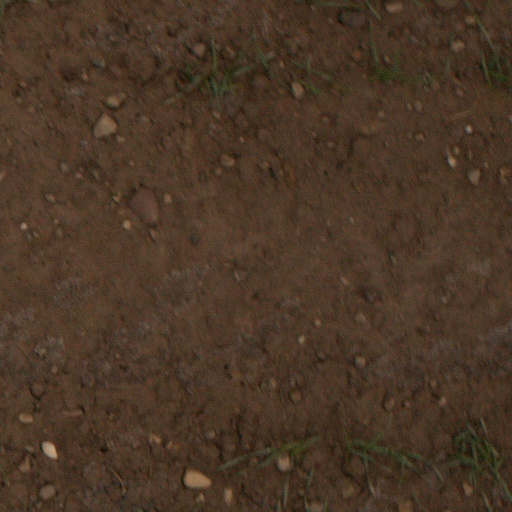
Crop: wheat